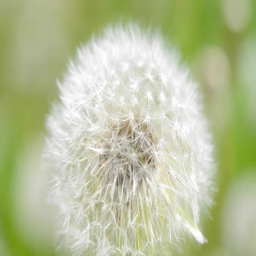
white dandelion in the wind close - up